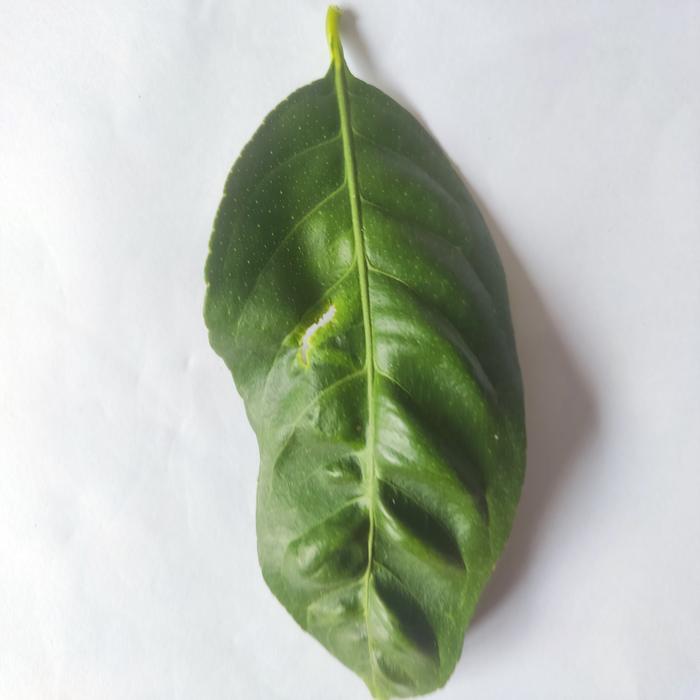
Crop: Lemon
Leaf condition: Leaf_Curl